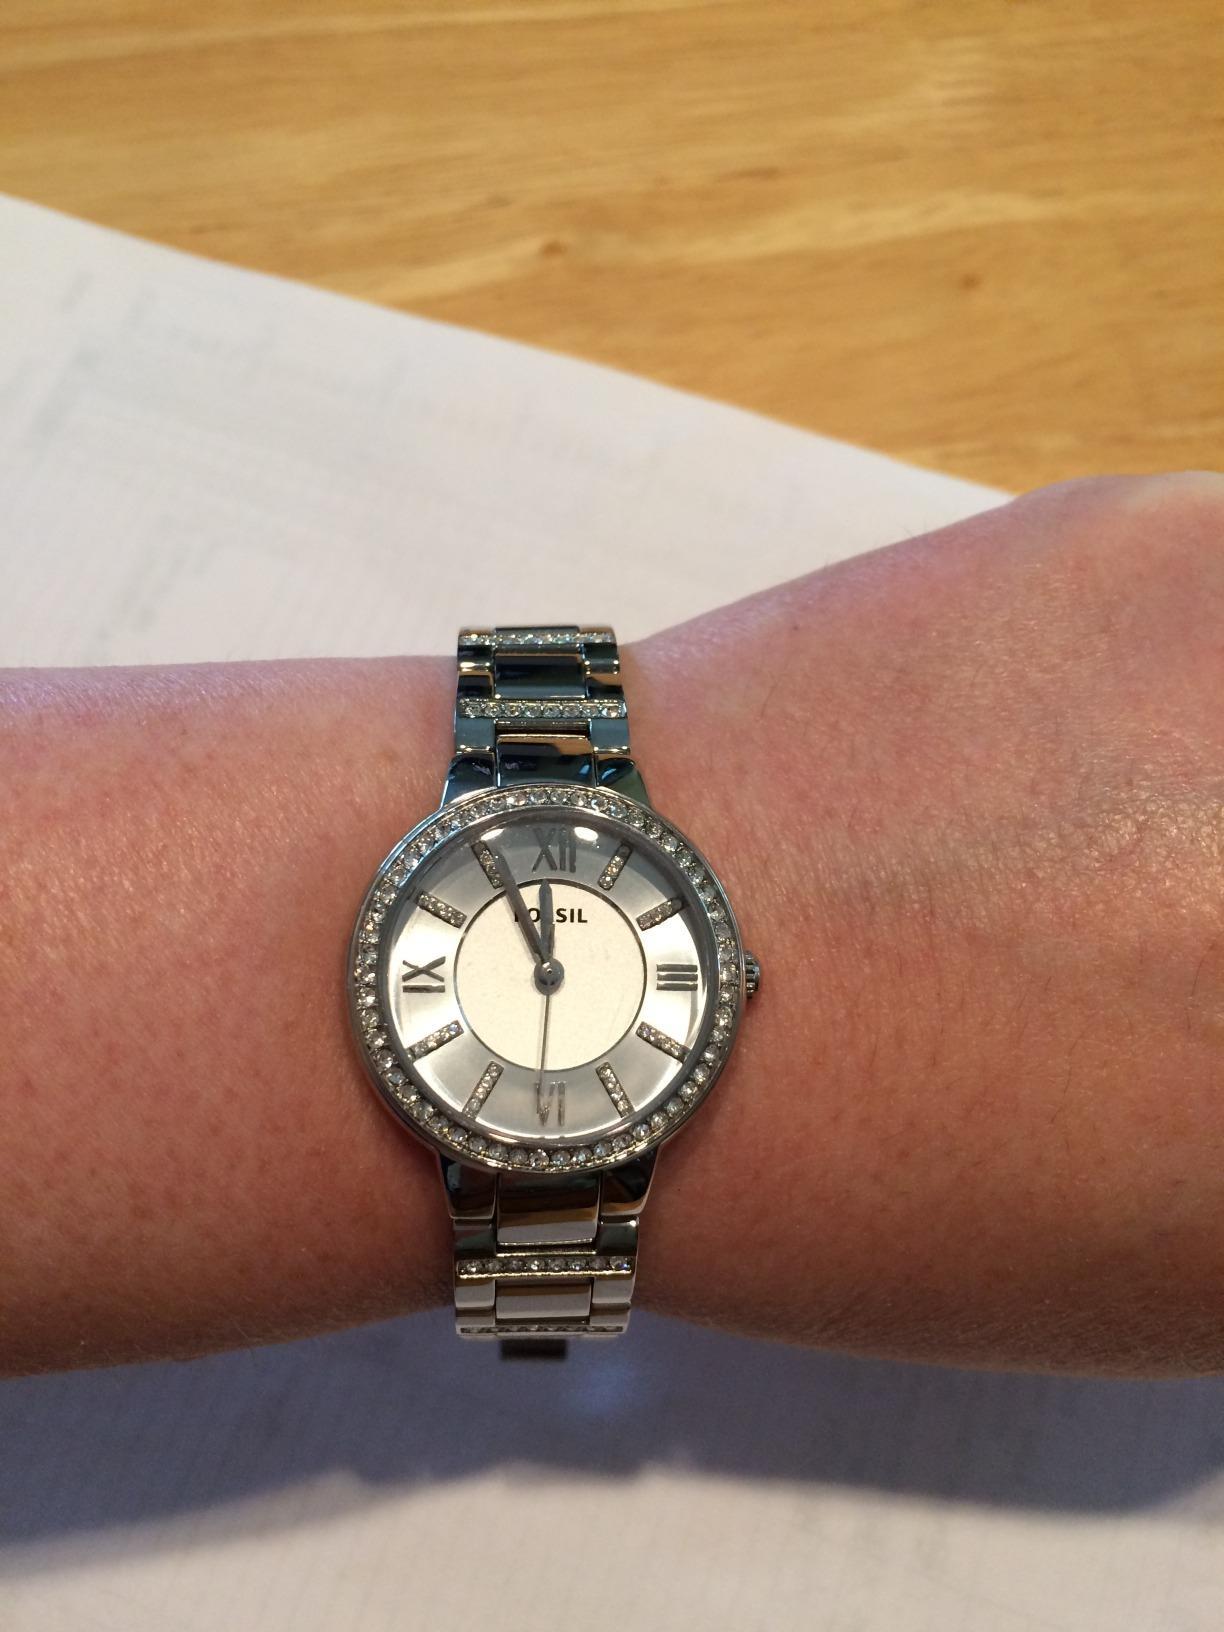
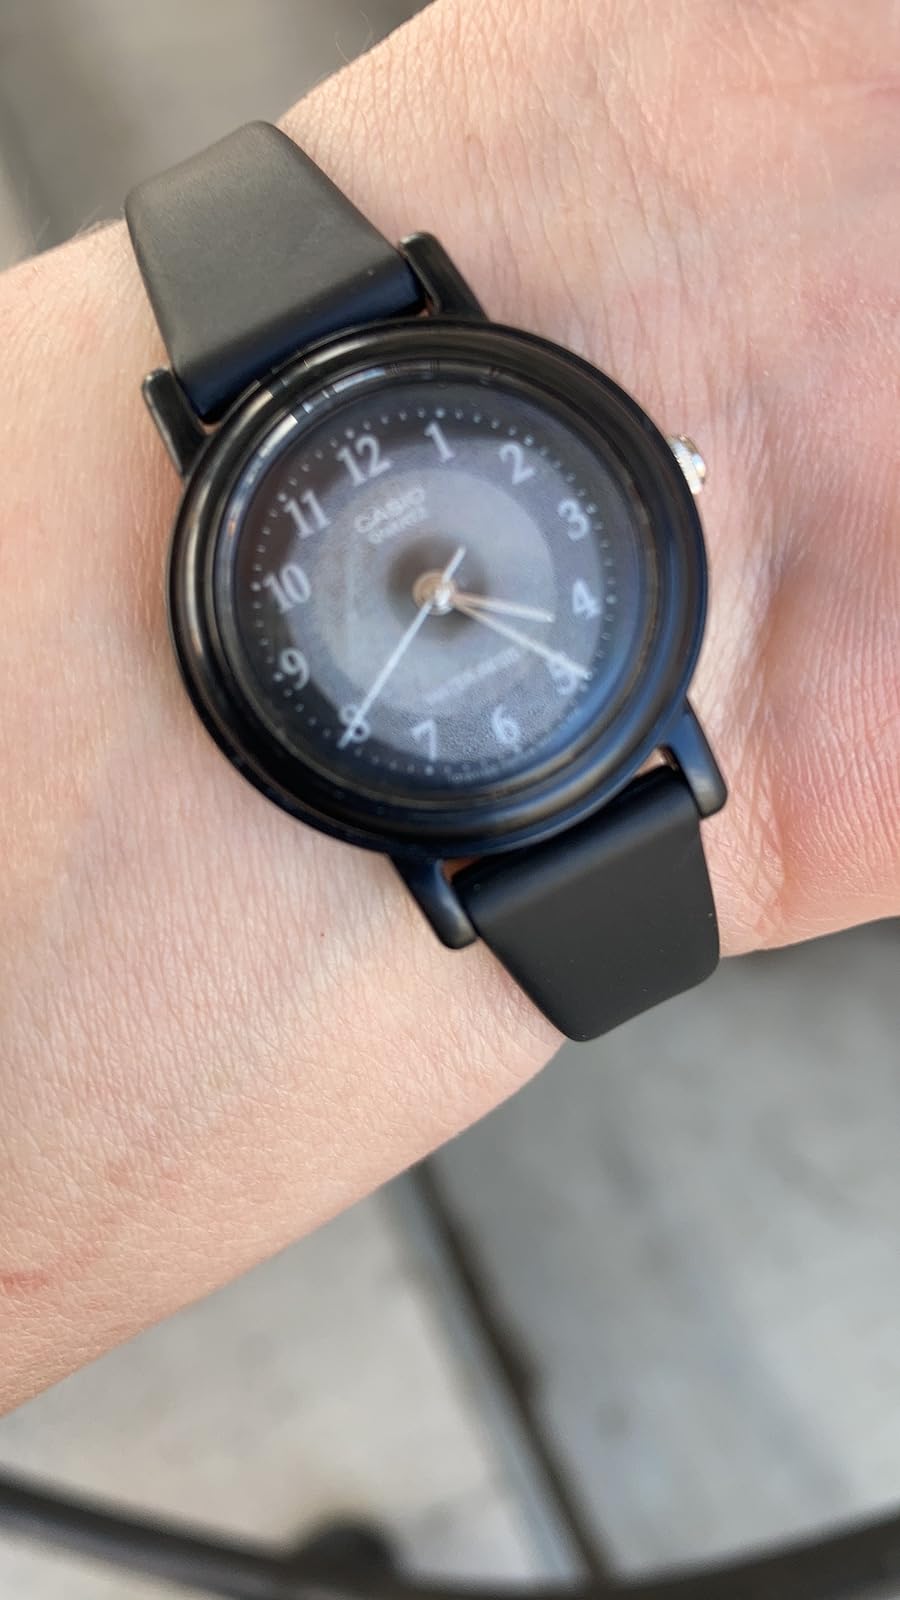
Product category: accessories_watch
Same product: no